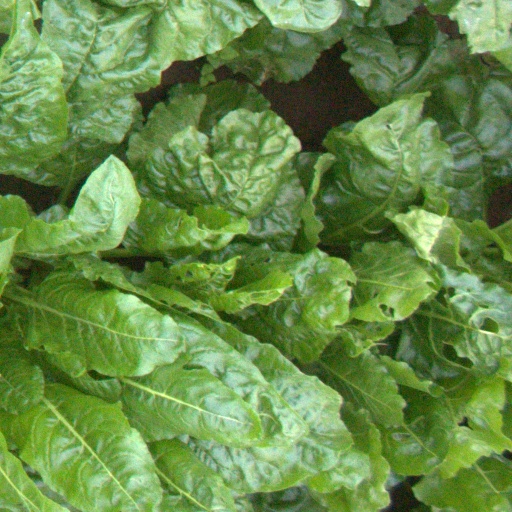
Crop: sugar beet